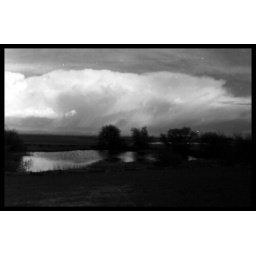
Rain cloud over the field